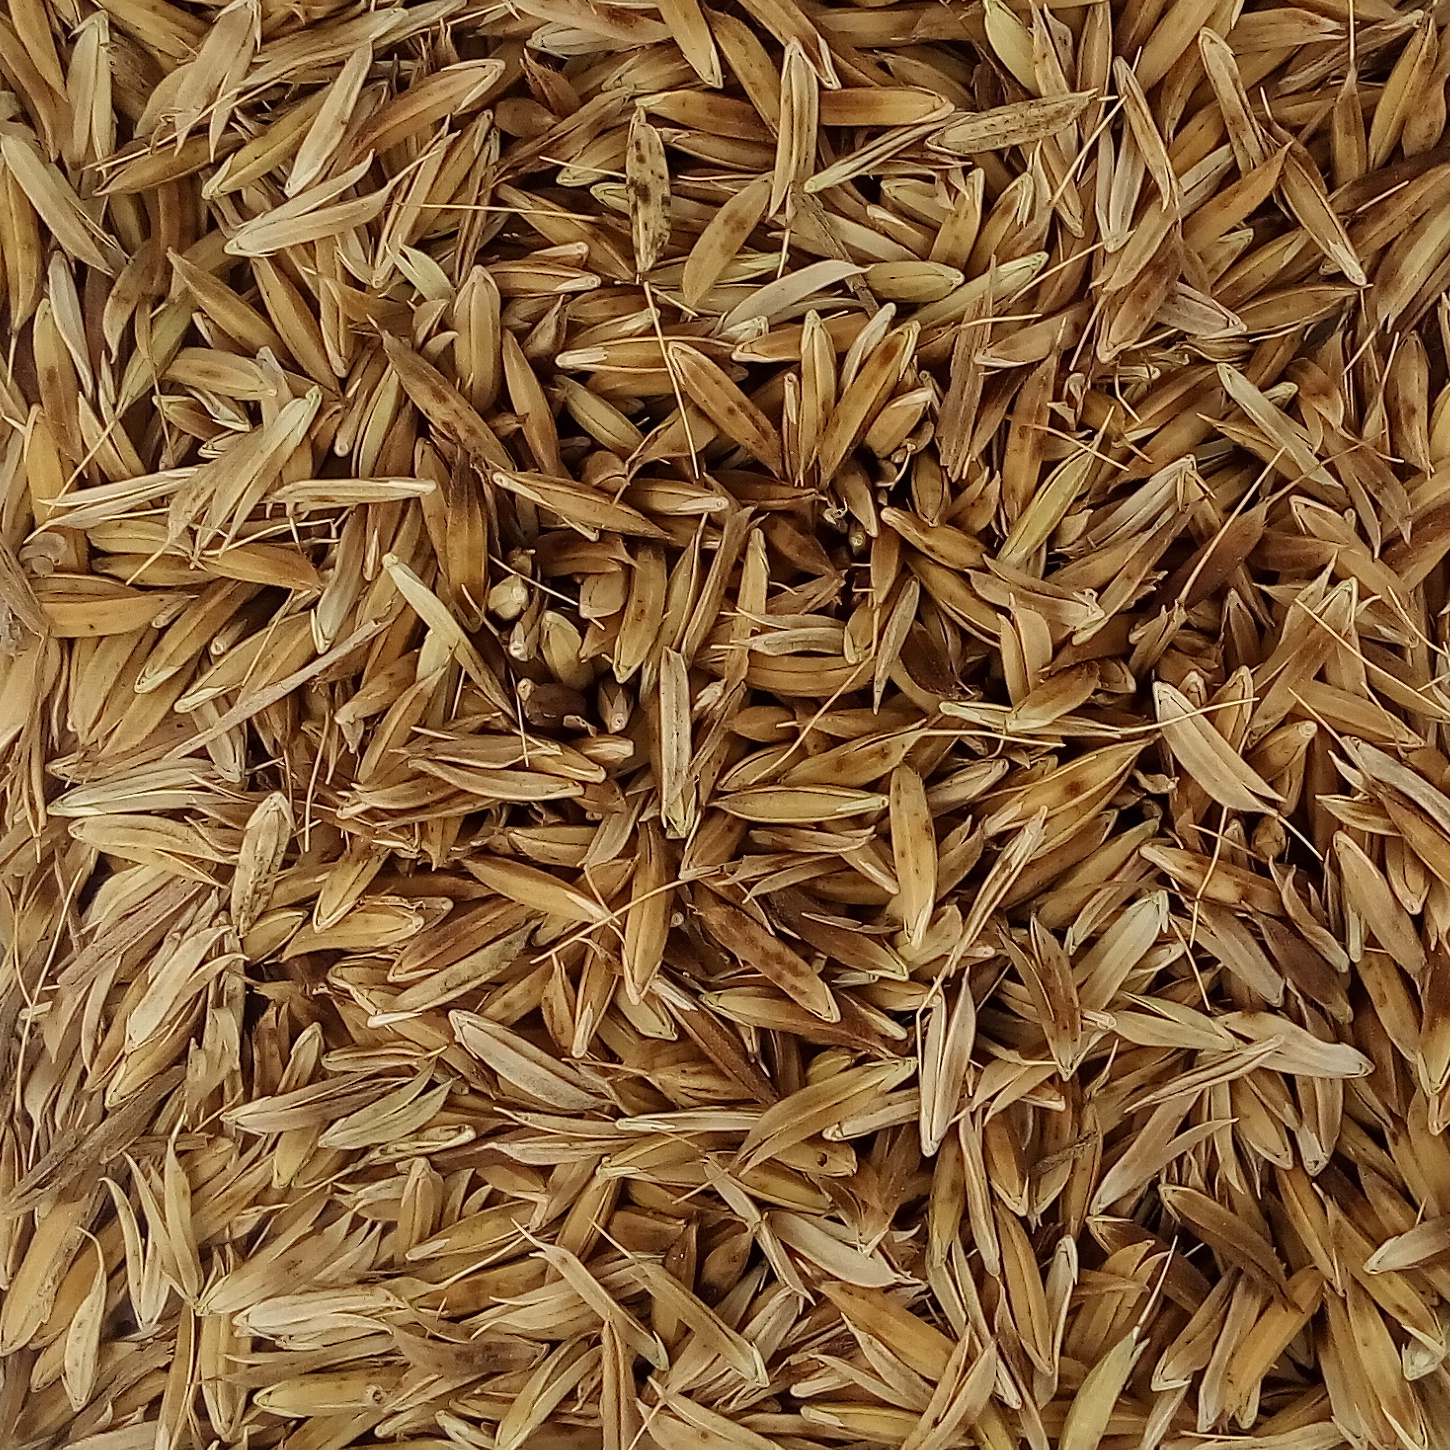
Rice seed variety: DHBT_3